Xinpu, Hsinchu

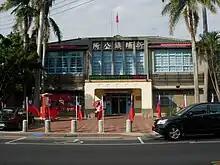
Hsinpu Township office

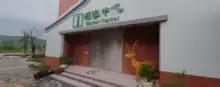

Xinpu Township (also known as Hsinpu) is an urban township in Hsinchu County, Taiwan.